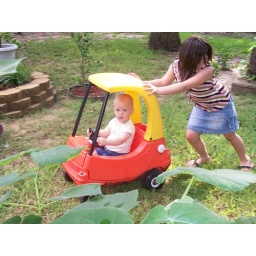
Miranda pushing Derek around the yard in the little red car